William H. Moore House

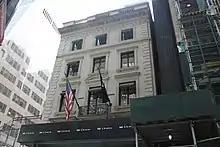
Upper facade details

Harry and Sydney W. Waxman, builders from the company Waxman Brothers, purchased the house in May 1960 from Ed Benenson. The buyers were planning to convert the building to a headquarters of the Waxman Foundation, a charity, for $1 million. The renovations included air-conditioning and a new elevator. The Waxman Brothers had moved into the house by July 1960, when the company formed a new mortgage firm, the Jefferson Funding Corporation, with offices in the building.